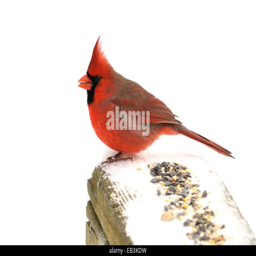
a male cardinal perched on a fence